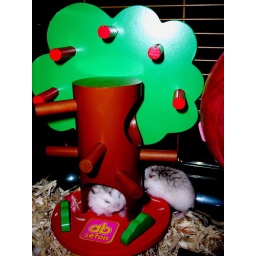
sleeping under the tree